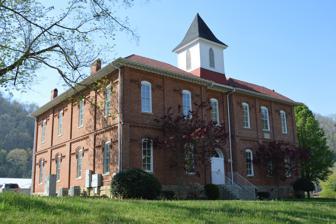
Building: Pikeville College Academy Building
Country: United States of America
Year built: 1890
United States historic place Pikeville College Academy Building U.S. National Register of Historic Places Show map of Kentucky Show map of the United States Location College St., Pikeville, Kentucky Coordinates 37°28′33″N 82°31′18″W / 37.47583°N 82.52167°W / 37.47583; -82.52167 ( Pikeville College Academy Building ) Area 1 acre (0.40 ha) Built 1890 NRHP reference No. 73000828 Added to NRHP February 16, 1973 The Pikeville College Academy Building , on College St. in Pikeville, Kentucky , was built in 1890.  It was listed on the National Register of Historic Places in 1973. It is the oldest building on the campus of what is now the University of Pikeville , and is in fact the oldest educational building in Pike County .  It is a two-story brick building on a stone foundation; its bricks were made on site. It has also been known as the Pikeville Collegiate Institute Building . References